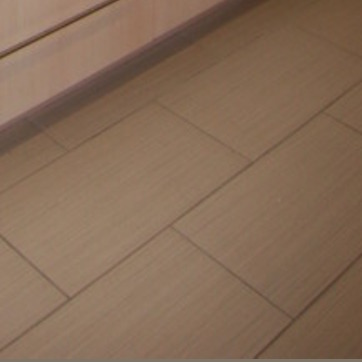
Material: tile